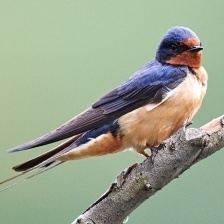
Species: BARN SWALLOW
Scientific name: HIRUNDO RUSTICA